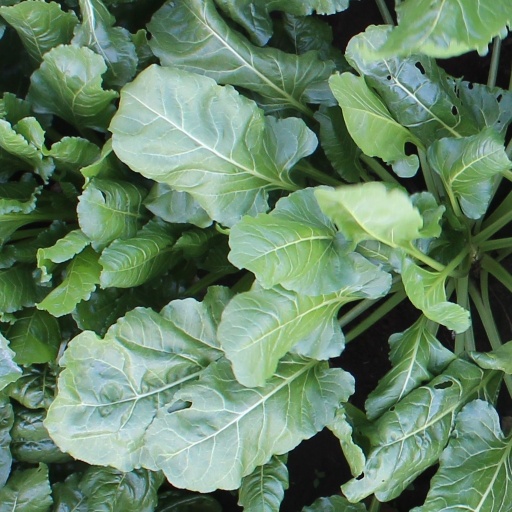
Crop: sugar beet